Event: Nepal Earthquake
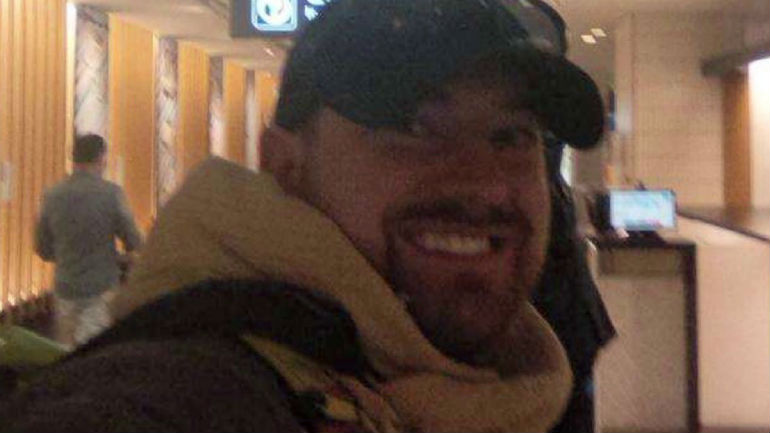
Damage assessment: no_damage